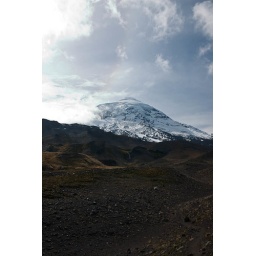
Funny how the peak of the mountain looks further away once we made it above the tree line.